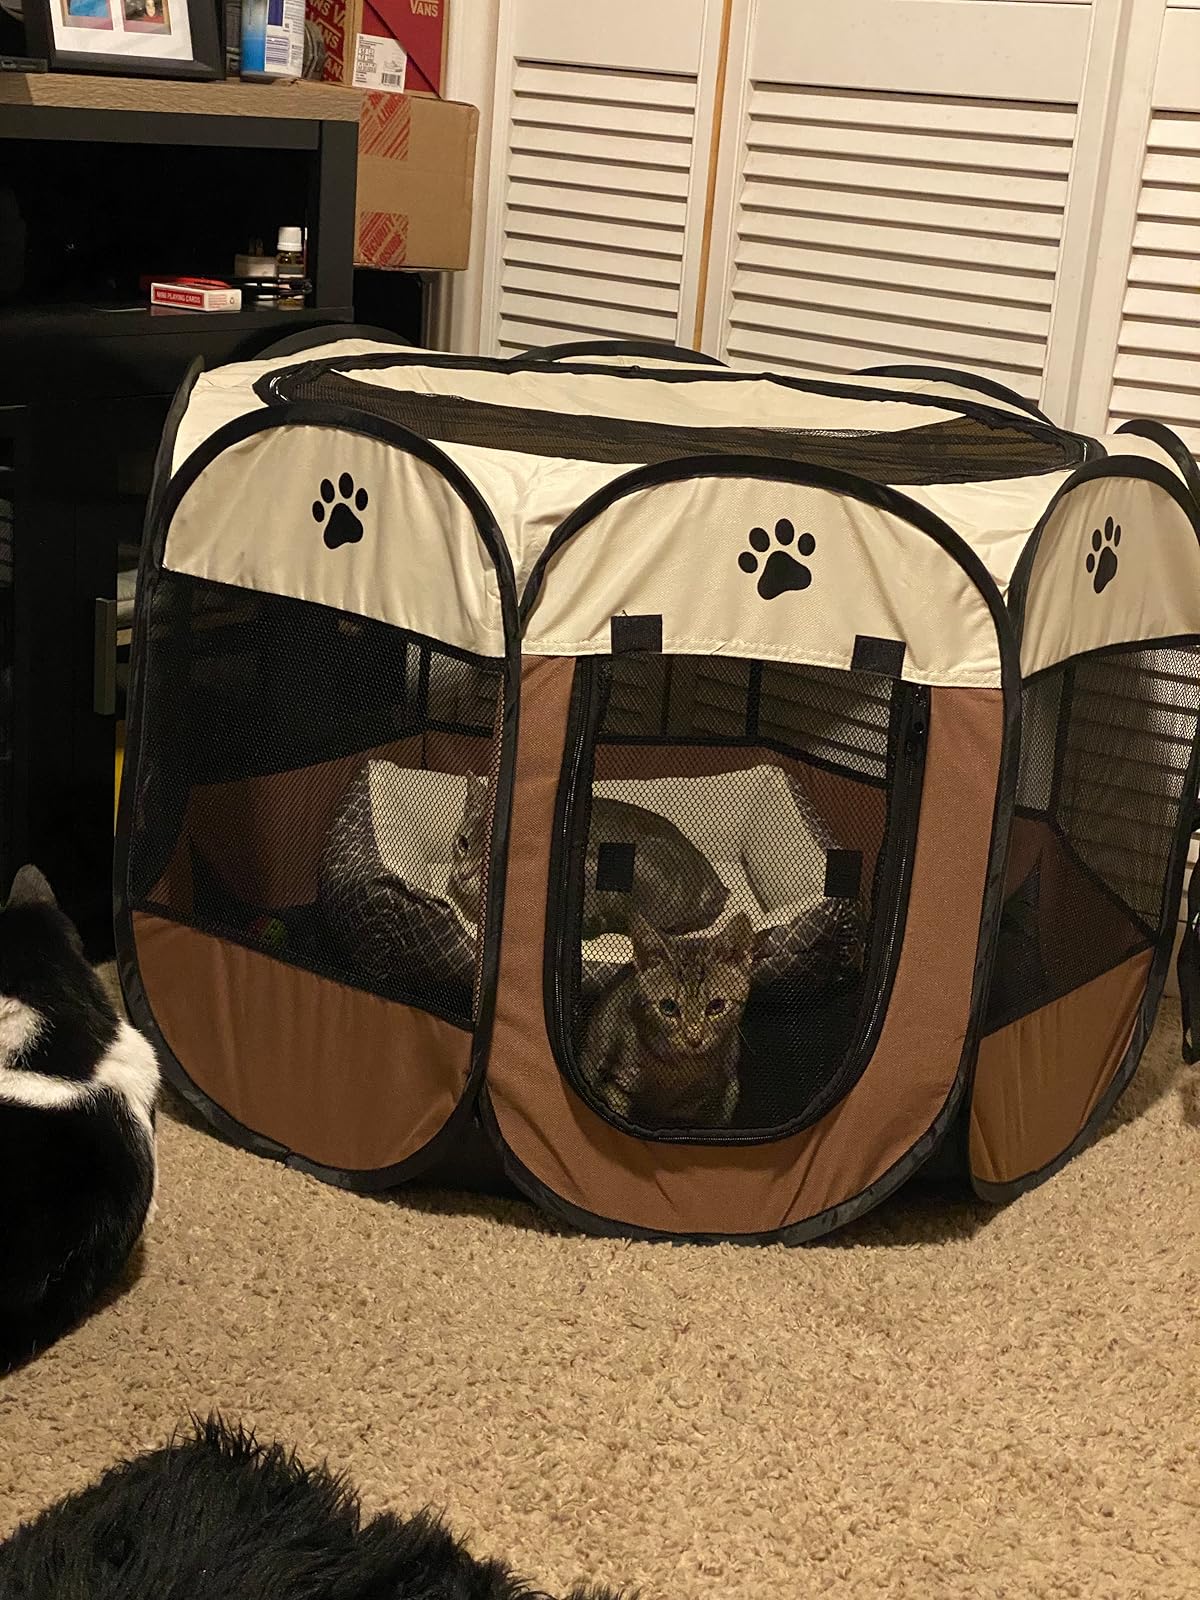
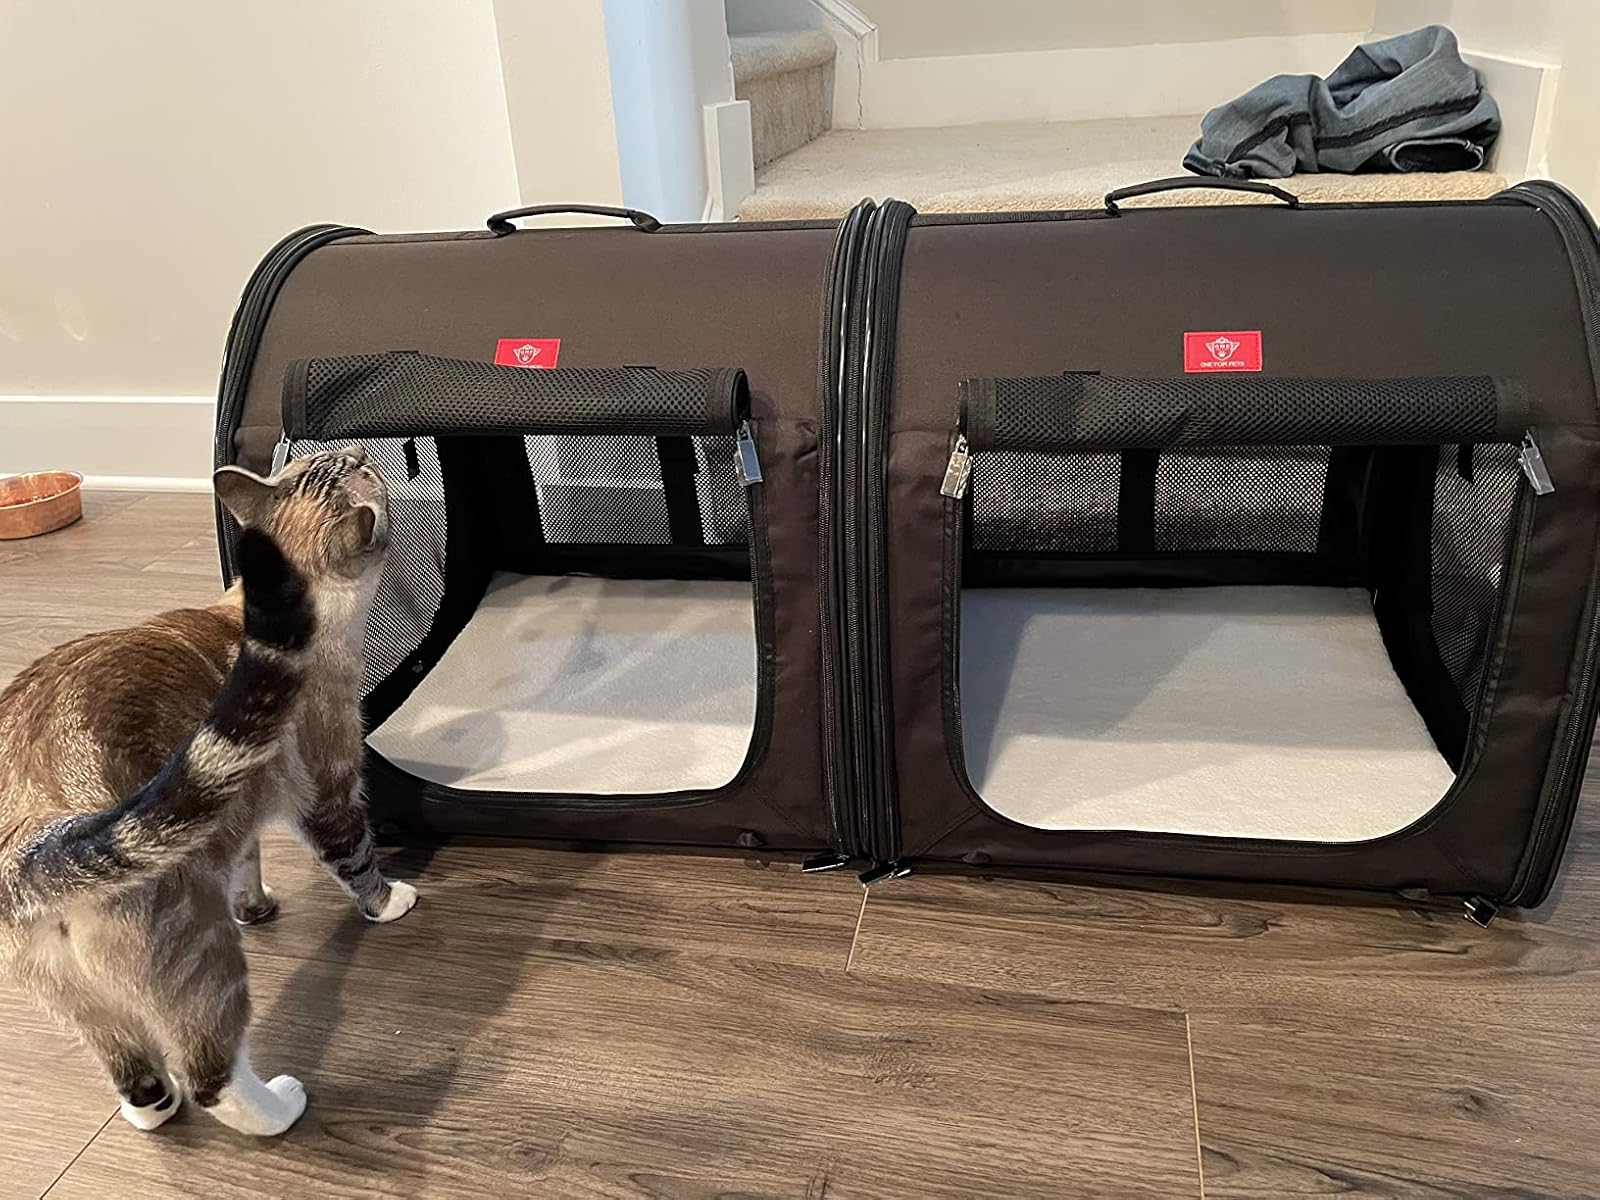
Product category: items_kennel
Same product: no